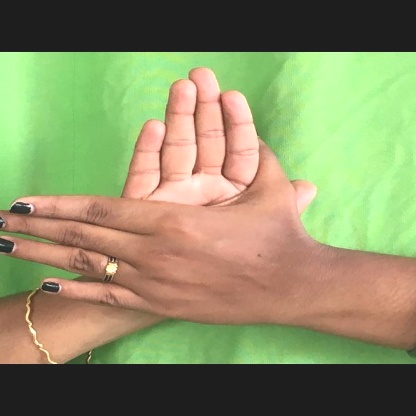
Mudra: Chakra